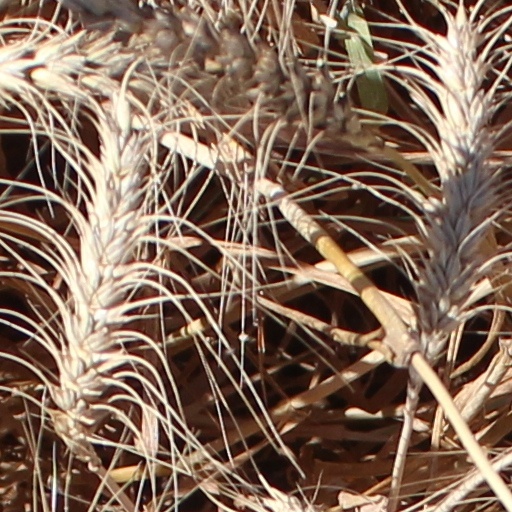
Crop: wheat